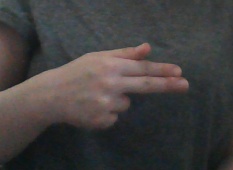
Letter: ghain